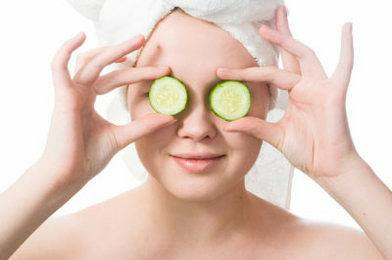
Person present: Yes